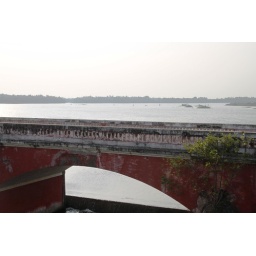
Red bridge over water